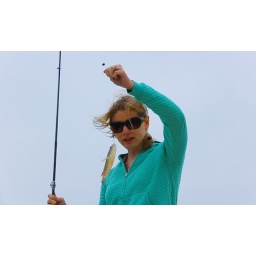
Out on the boat &amp;amp; caught a fish in Dunedin, FL. CS3